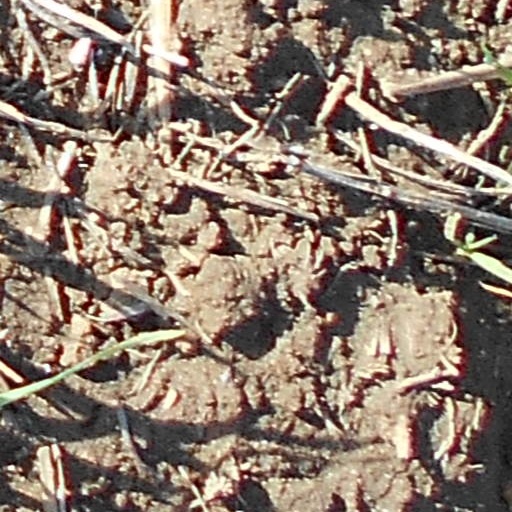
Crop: wheat